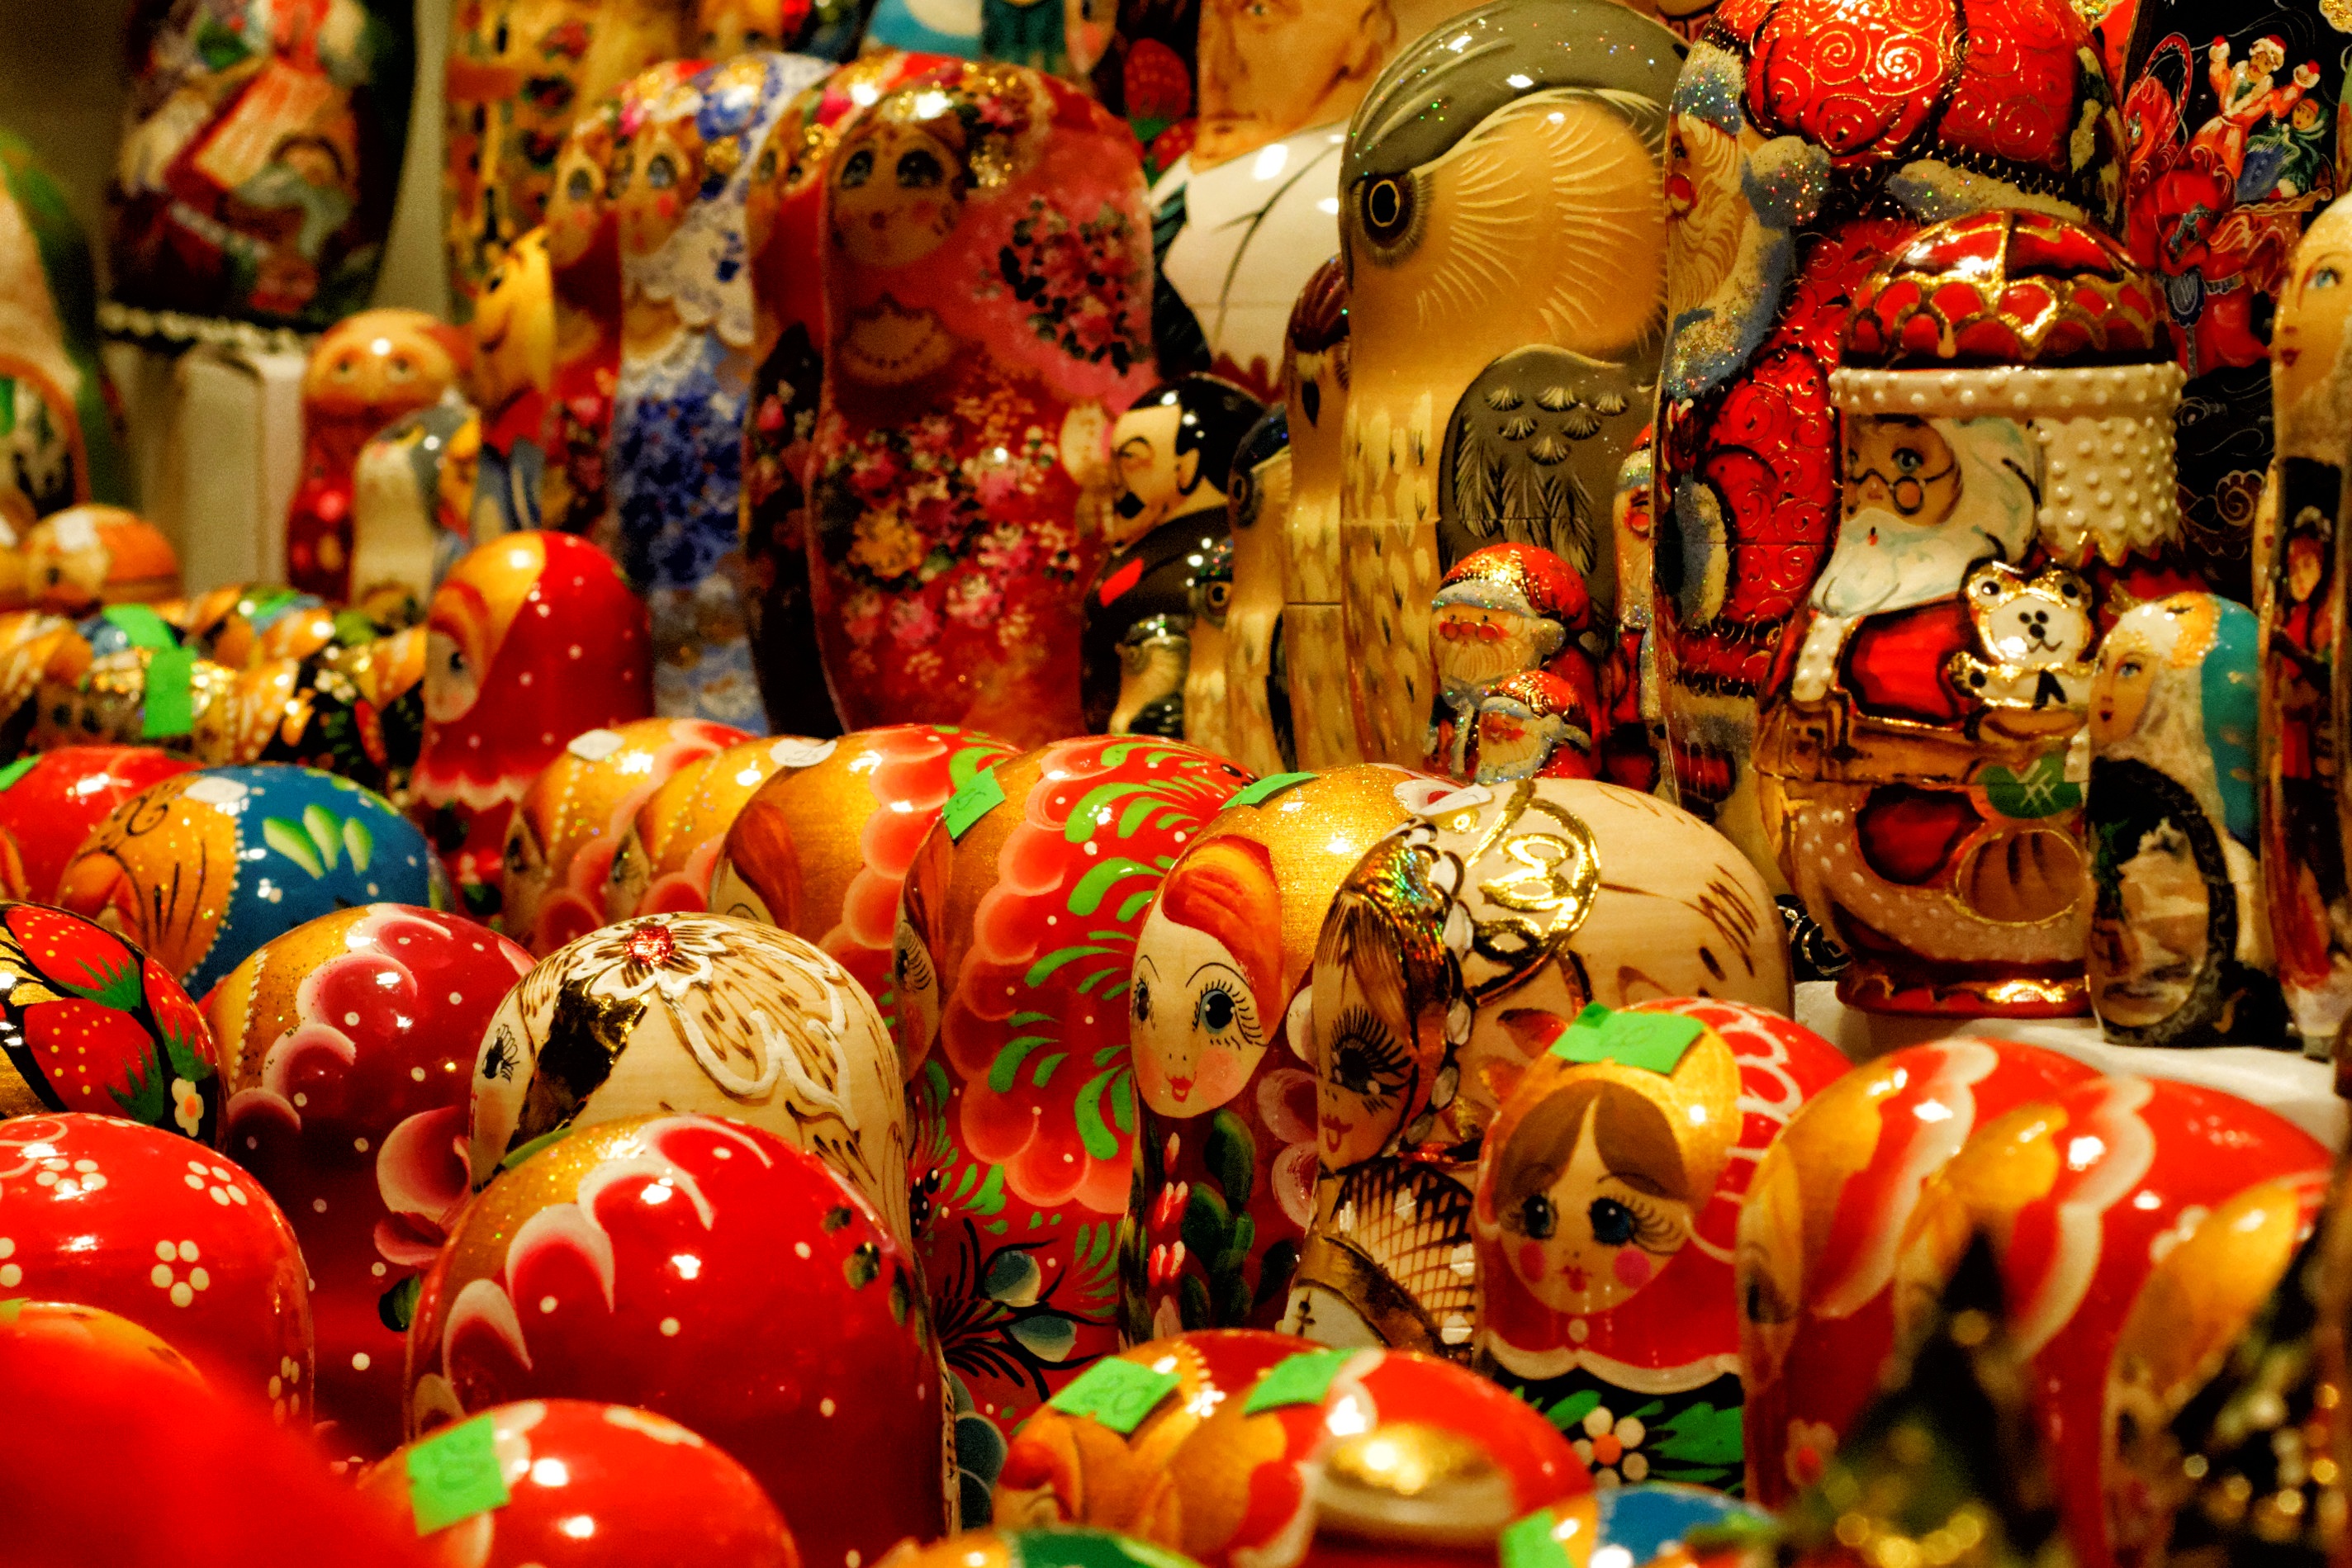
wood, city, food, color, holiday, bazaar, market, marketplace, painting, public space, festival, nesting, russian dolls, mid autumn festival, chinese new year, matriochkas